The Festivus

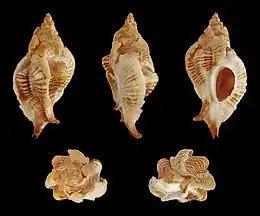
The publication is named after this attractive local marine gastropod species: "Pteropurpura festiva" (Hinds, 1844)

The Festivus is a publication about malacology and conchology. It is published by the San Diego Shell Club in San Diego, California. "The Festivus" started in 1970 as a shell club newsletter which was edited by Blanche Brewer. In 1976 Carole Hertz became the editor, and gradually "The Festivus" became increasingly scientifically respectable, and was transformed into a peer-reviewed scientific journal. Carole Hertz was the editor for 37 years. From 1985 up until 2014, issues of "The Festivus" contained scientific papers on mollusks, and each paper was peer-reviewed by a professional malacologist. Eleven issues were published annually: one issue per month, except for the month of December.